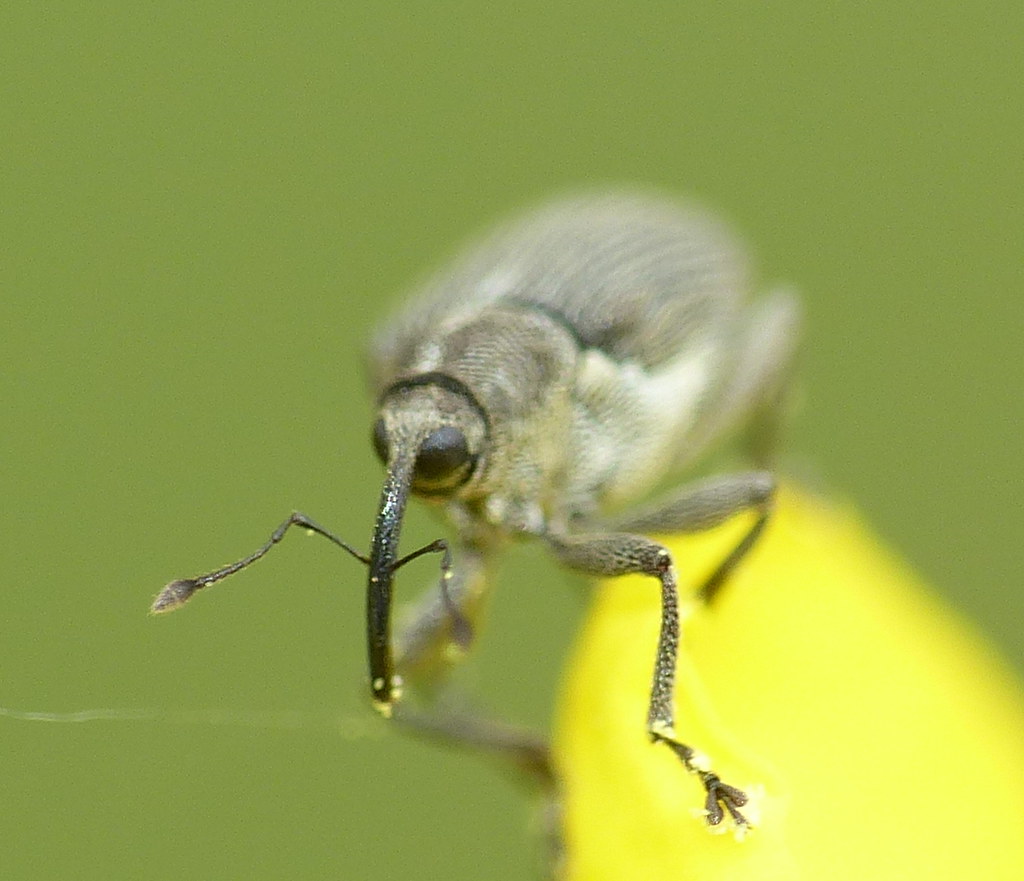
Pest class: Cabbage_seedpod_weevil